List of Lepidoptera of Hispaniola

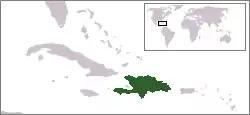
Location of Hispaniola

The Lepidoptera of Hispaniola consist of both the butterflies and moths recorded from the island of Hispaniola, comprising the two sovereign nations of Haiti and the Dominican Republic.